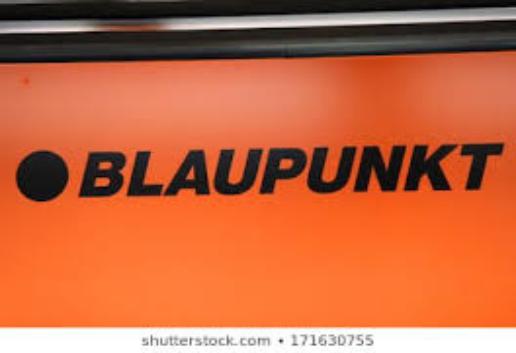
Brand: Blaupunkt
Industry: Electronic